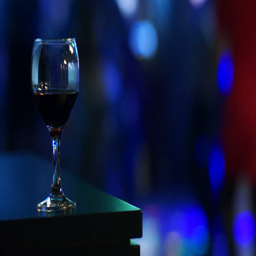
glass of wine on the dance floor with nice illumination